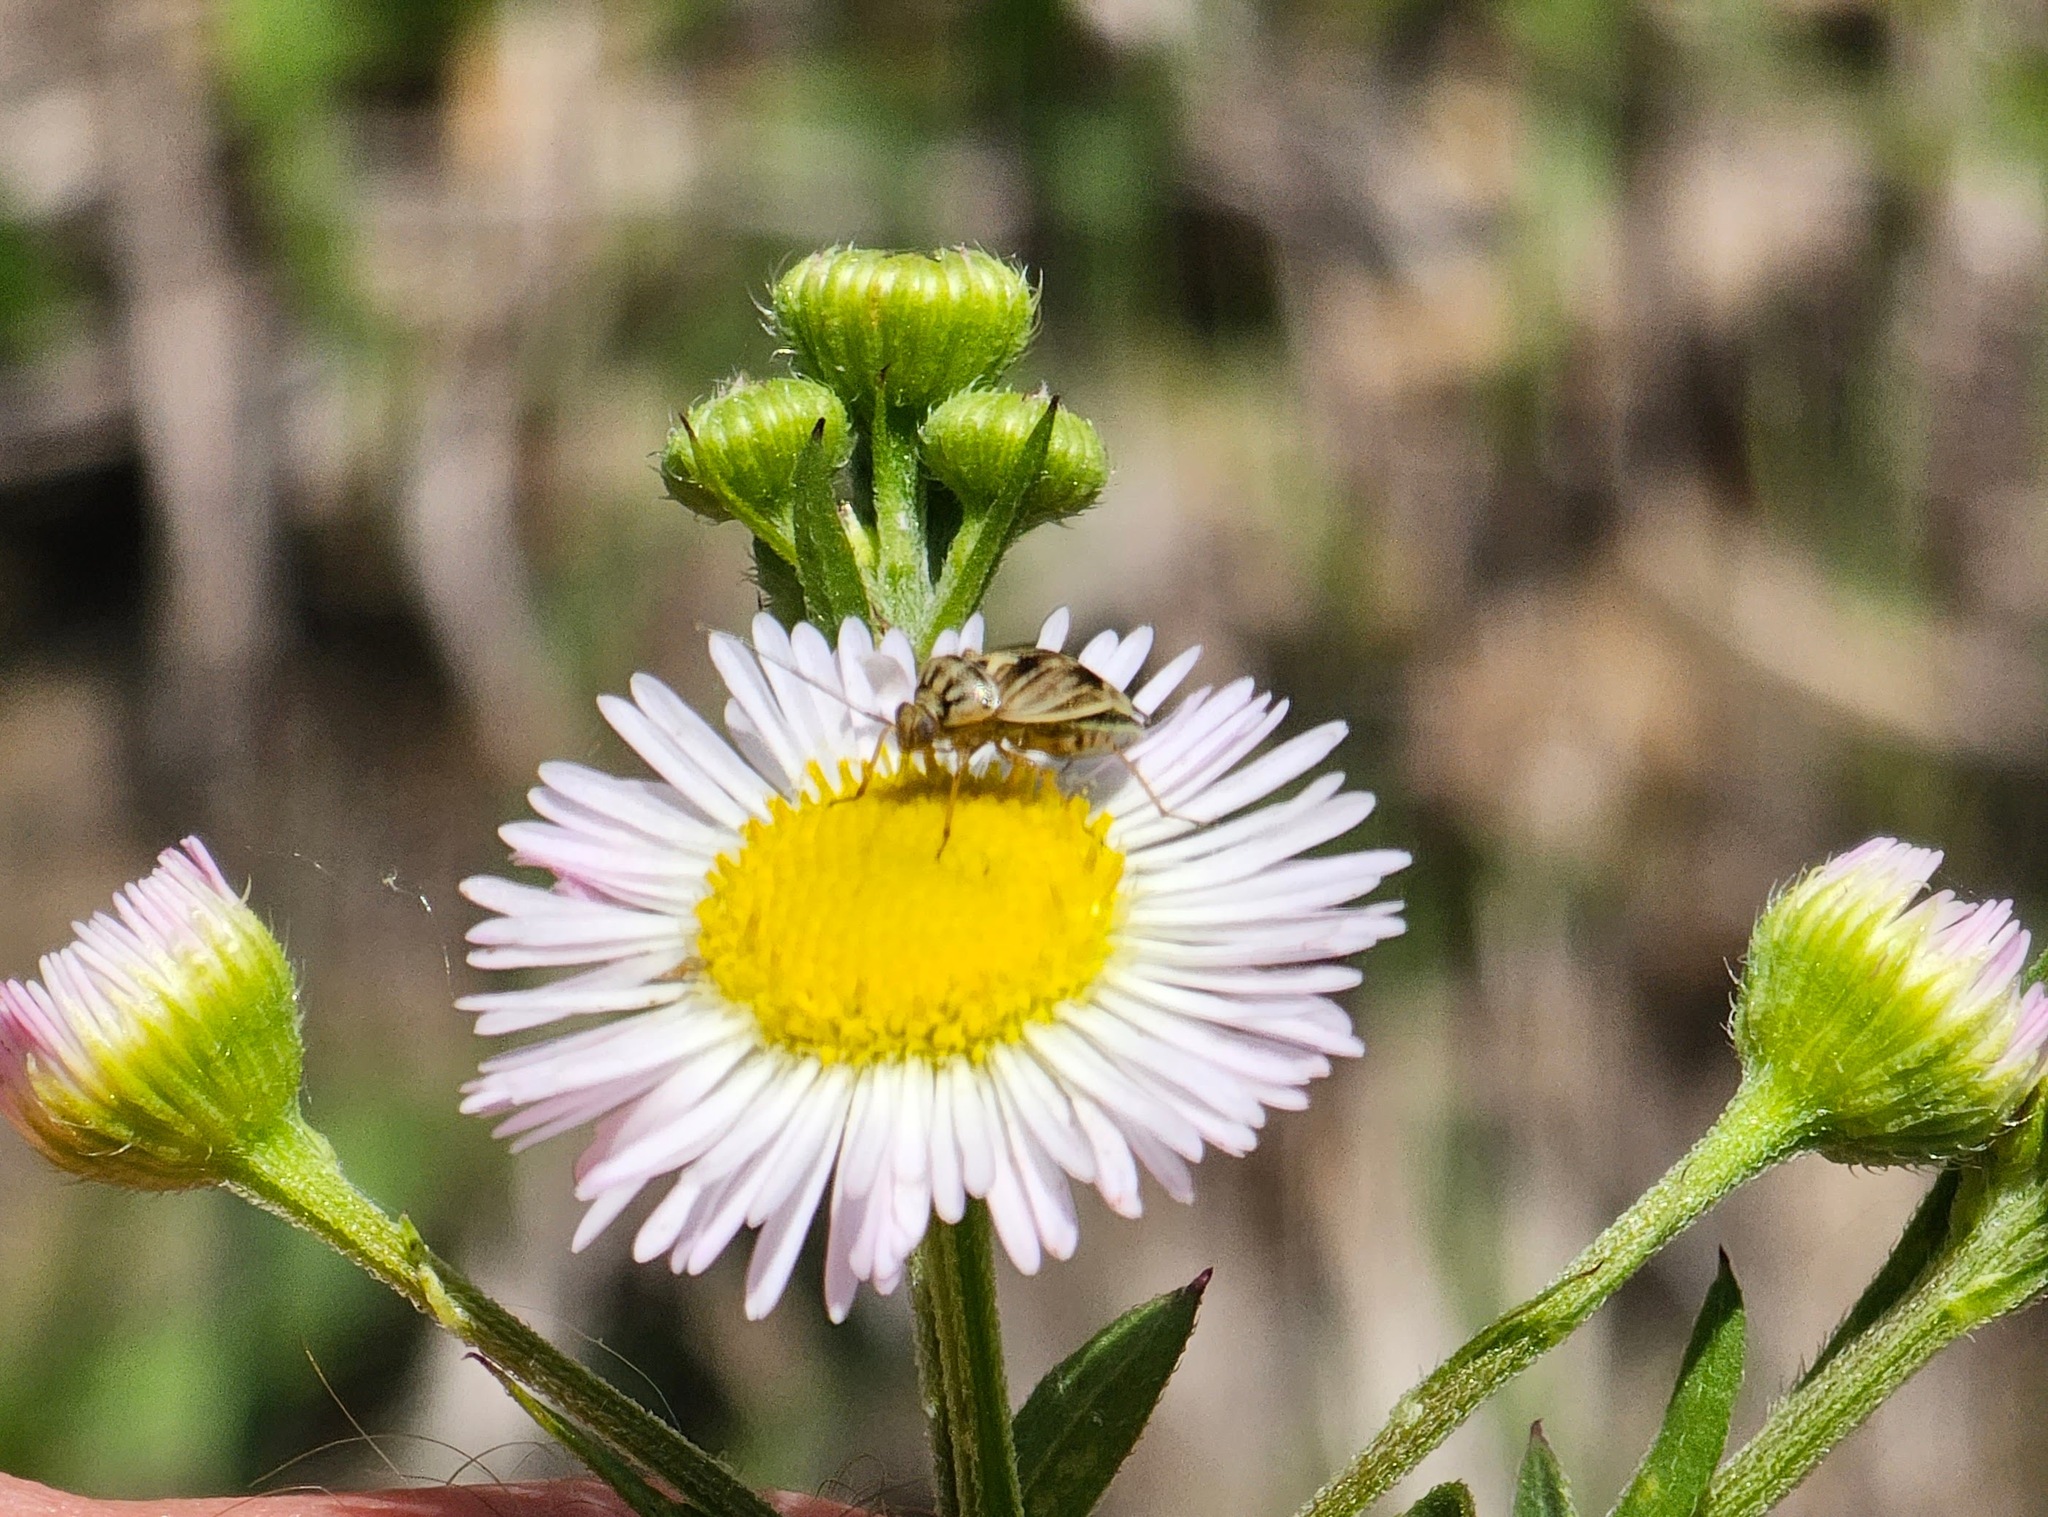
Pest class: lygus_bug